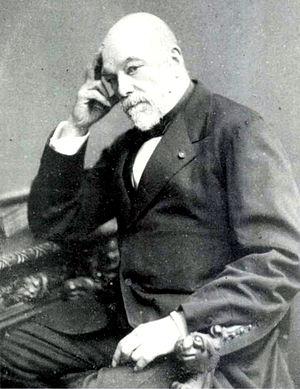
Ismaÿl Urbain, né Thomas Urbain le 31 décembre 1812 à Cayenne en Guyane et mort le 28 janvier 1884 à Alger, est un journaliste et interprète français.
L'Algérie des chimères est une mini-série historique française en trois épisodes d'une durée totale de 4 h 20, qui a été réalisée par François Luciani, diffusée sur Arte en 2001 et éditée aux formats vidéo la même année.
Le statut juridique des indigènes d'Algérie est le statut auquel étaient soumis les autochtones algériens durant la colonisation française de l'Algérie. Qualifié de « monstre juridique », ce statut a été instauré par le sénatus-consulte du 14 juillet 1865 et a pris fin, en partie, avec l'instauration du statut de 1947, voté le 20 septembre 1947.